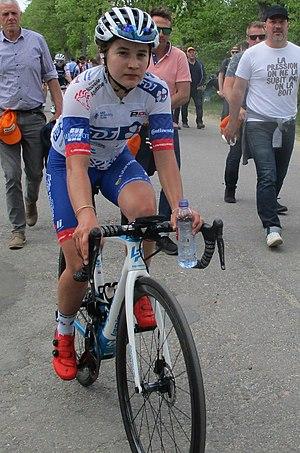
Jade Wiel, née le 2 avril 2000 à Paris, est une coureuse cycliste française spécialiste de cyclo-cross.